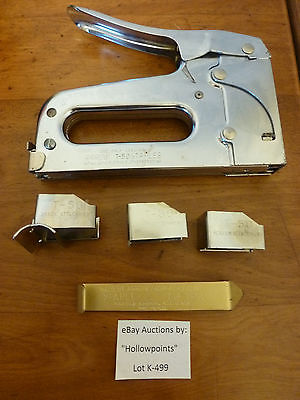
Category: stapler